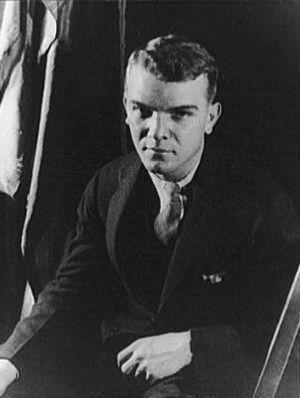
John Arledge est un acteur américain.